Rakim Sanders

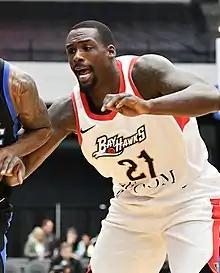
Sanders in 2019

For the 2019–20 season, Sanders joined the Erie BayHawks of the G League as a local tryout player. He averaged 5.2 points and 3.5 rebounds per game.